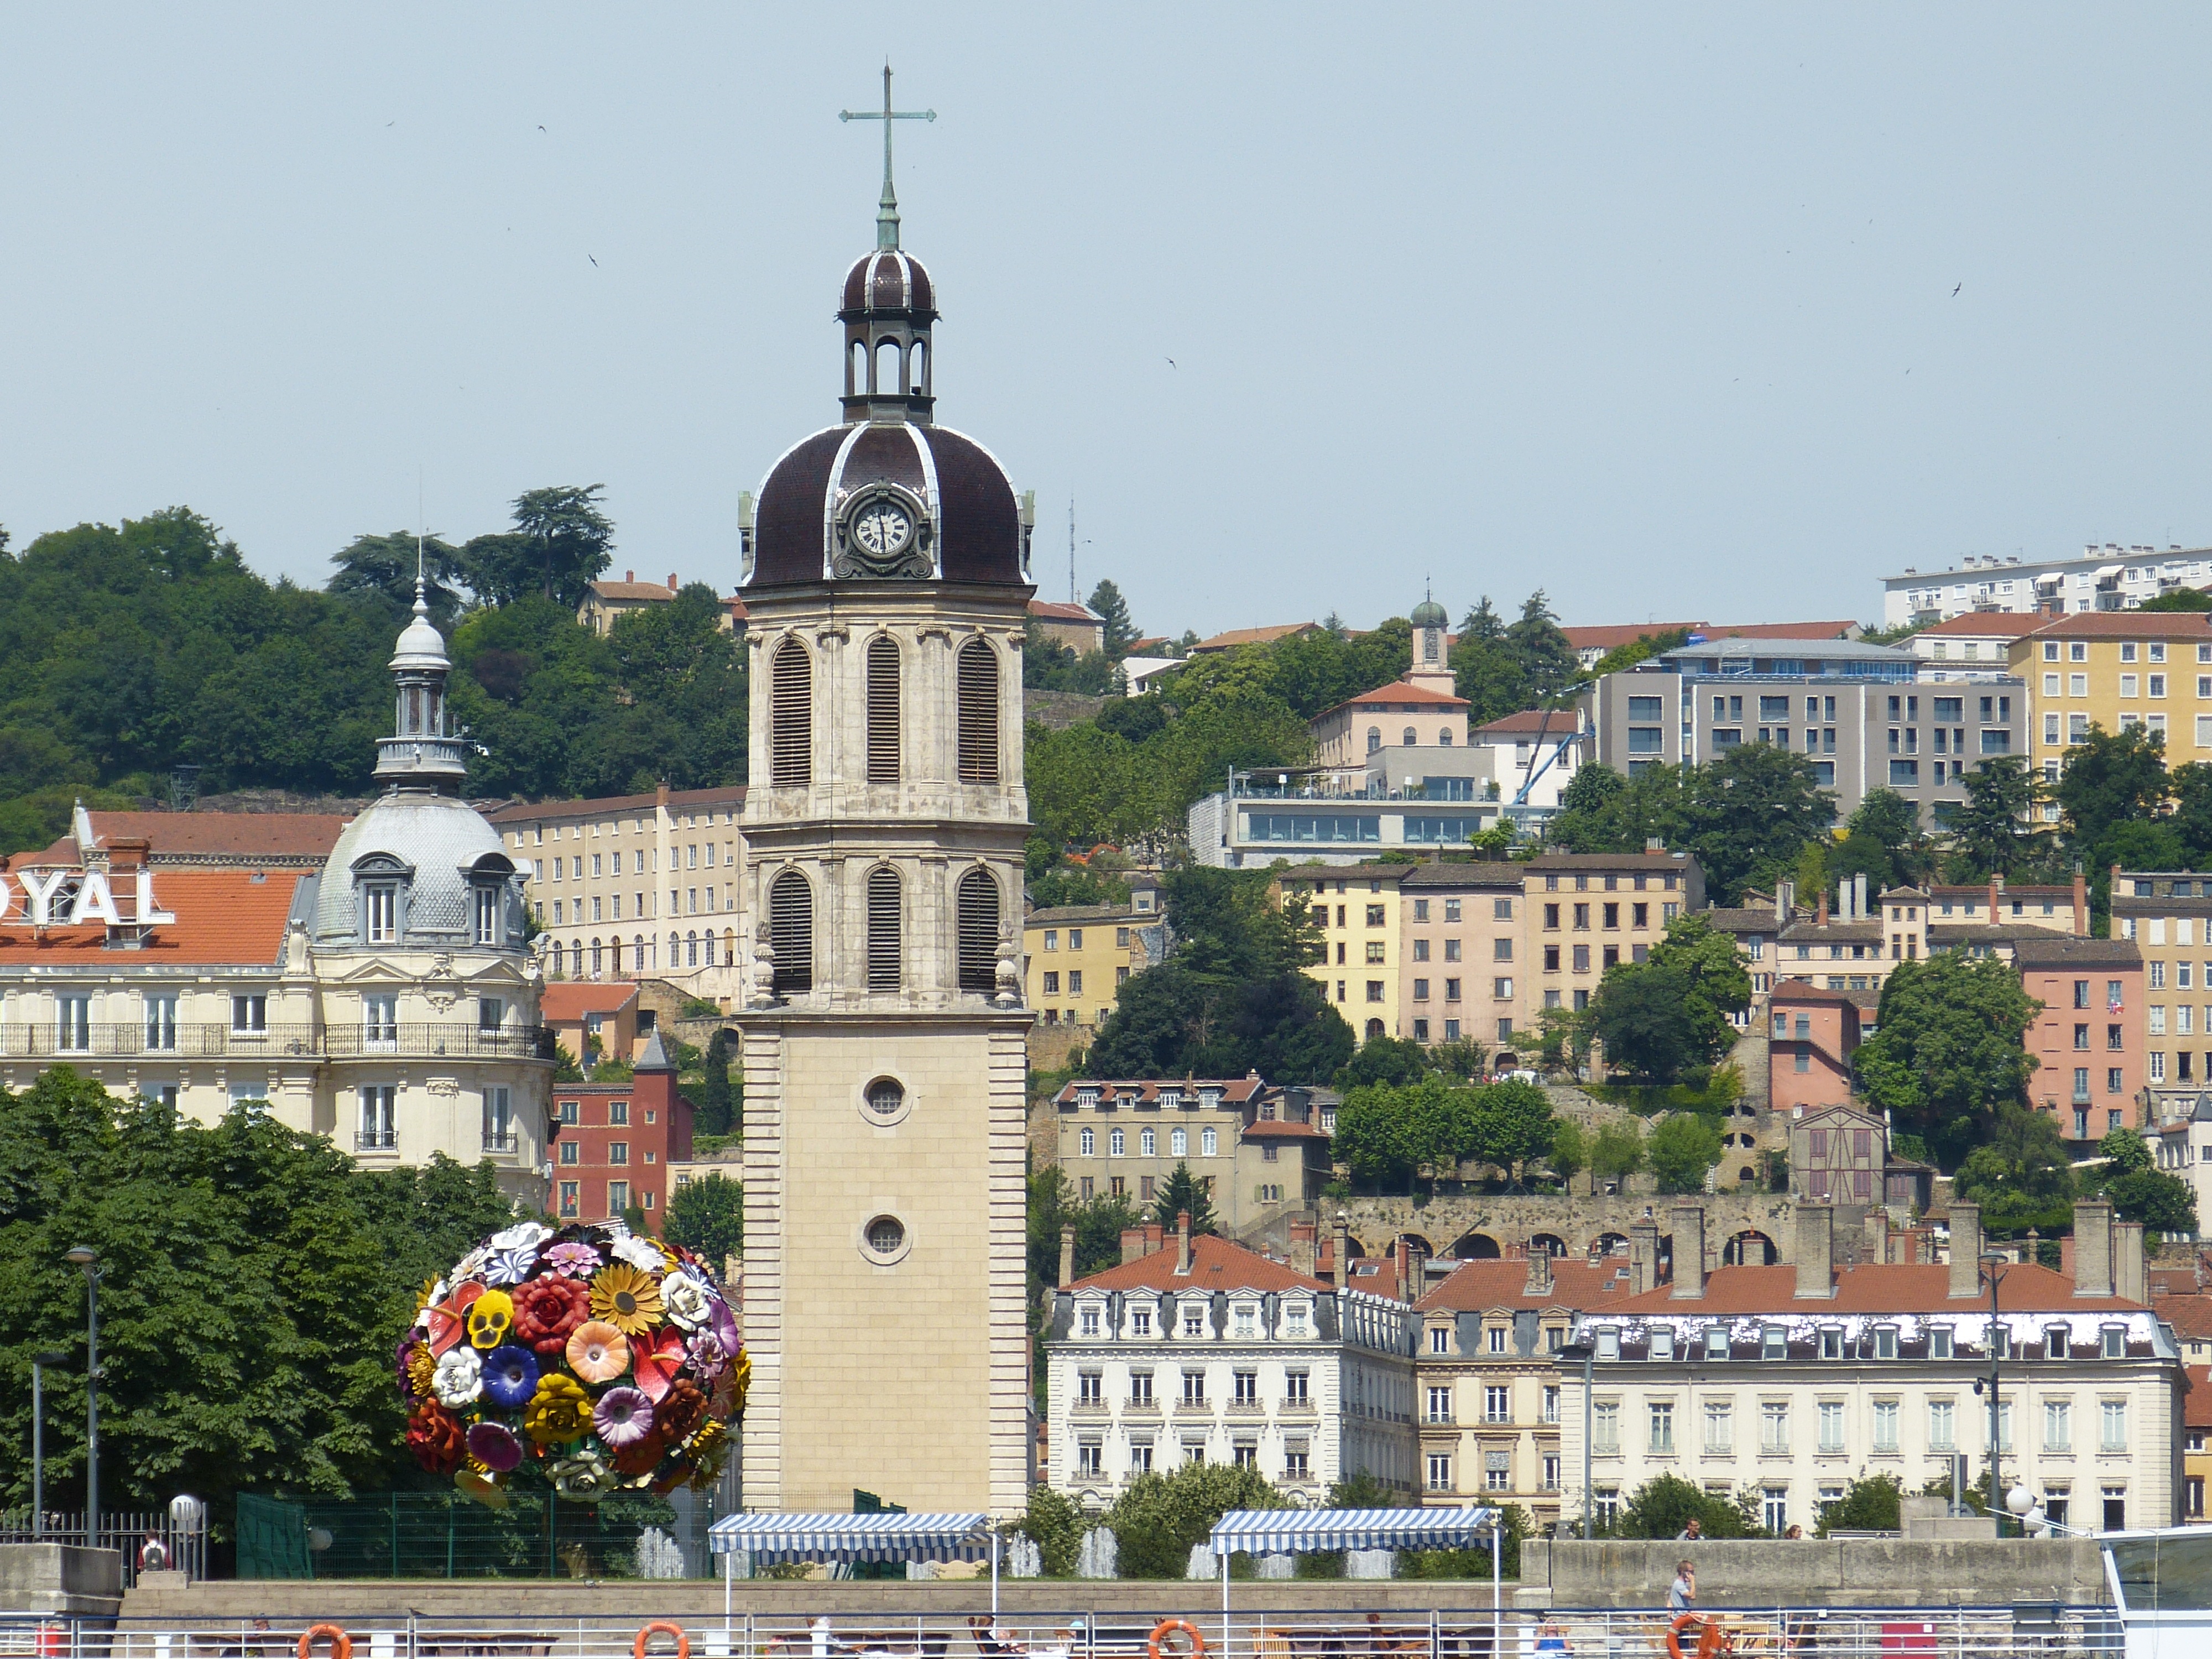
architecture, town, building, city, cityscape, downtown, france, tower, plaza, landmark, facade, church, cathedral, tourism, place of worship, clock tower, world heritage, old town, town square, unesco, historically, lyon, tours, unesco world heritage site, human settlement